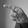
ASL letter: P